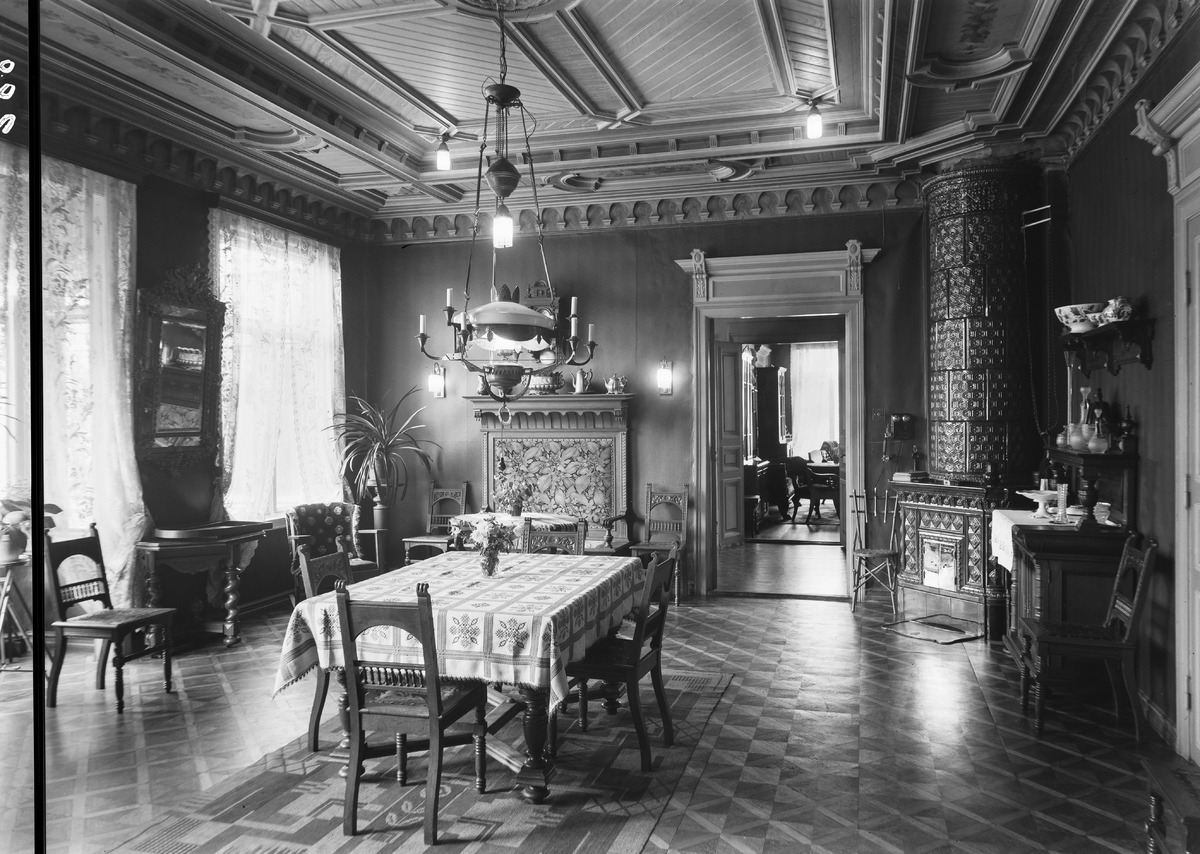
Huone konsuli Frederik Borgin yksityisasunnossa
A room at the private apartment of the consul Frederik Borg
sisällön kuvaus: Huone konsuli Frederik Borgin yksityisasunnossa 23.10.1933. Konsuli Borg omisti talon Oulussa Kirkkokadun ja Hallituskadun kulmassa. content description: A room at the private apartment of the consul Frederik Borg on October 23, 1933. Consul Borg owned the house at the corner of Kirkkokatu and Hallituskatu in Oulu.
Vuosi: 1933
Paikka: Suomi, Oulu, Suomi, Pohjois-Pohjanmaa, Oulu
Aiheet: kakluunit; sisäkuva; asunnot; huoneet; konsulit; rooms; apartments; consuls; fireplaces